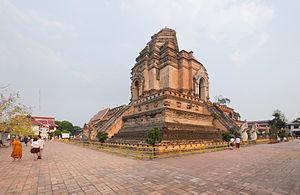
Wat Chedi Luang est un temple bouddhiste dans le centre historique de Chiang Mai, Thaïlande. Les terres actuelles du temple étaient à l'origine composées de trois temples ; Wat Chedi Luang, Wat Ho Tham et Wat Sukmin.